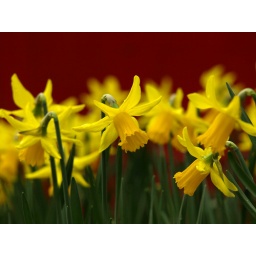
Growing behind a red telephone box in Center Parcs, Sherwood Forest, Nottinghamshire